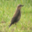
Label: bird